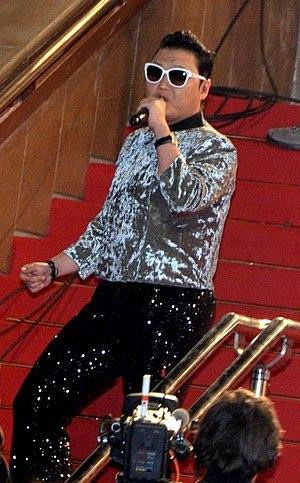
Psy interprétant ""Gangnam Style"" à la cérémonie des NRJ Music Awards à Cannes
La 14ᵉ cérémonie des NRJ Music Awards s'est déroulée le 26 janvier 2013 en direct du Midem de Cannes sur TF1. Elle a été présentée par Nikos Aliagas.